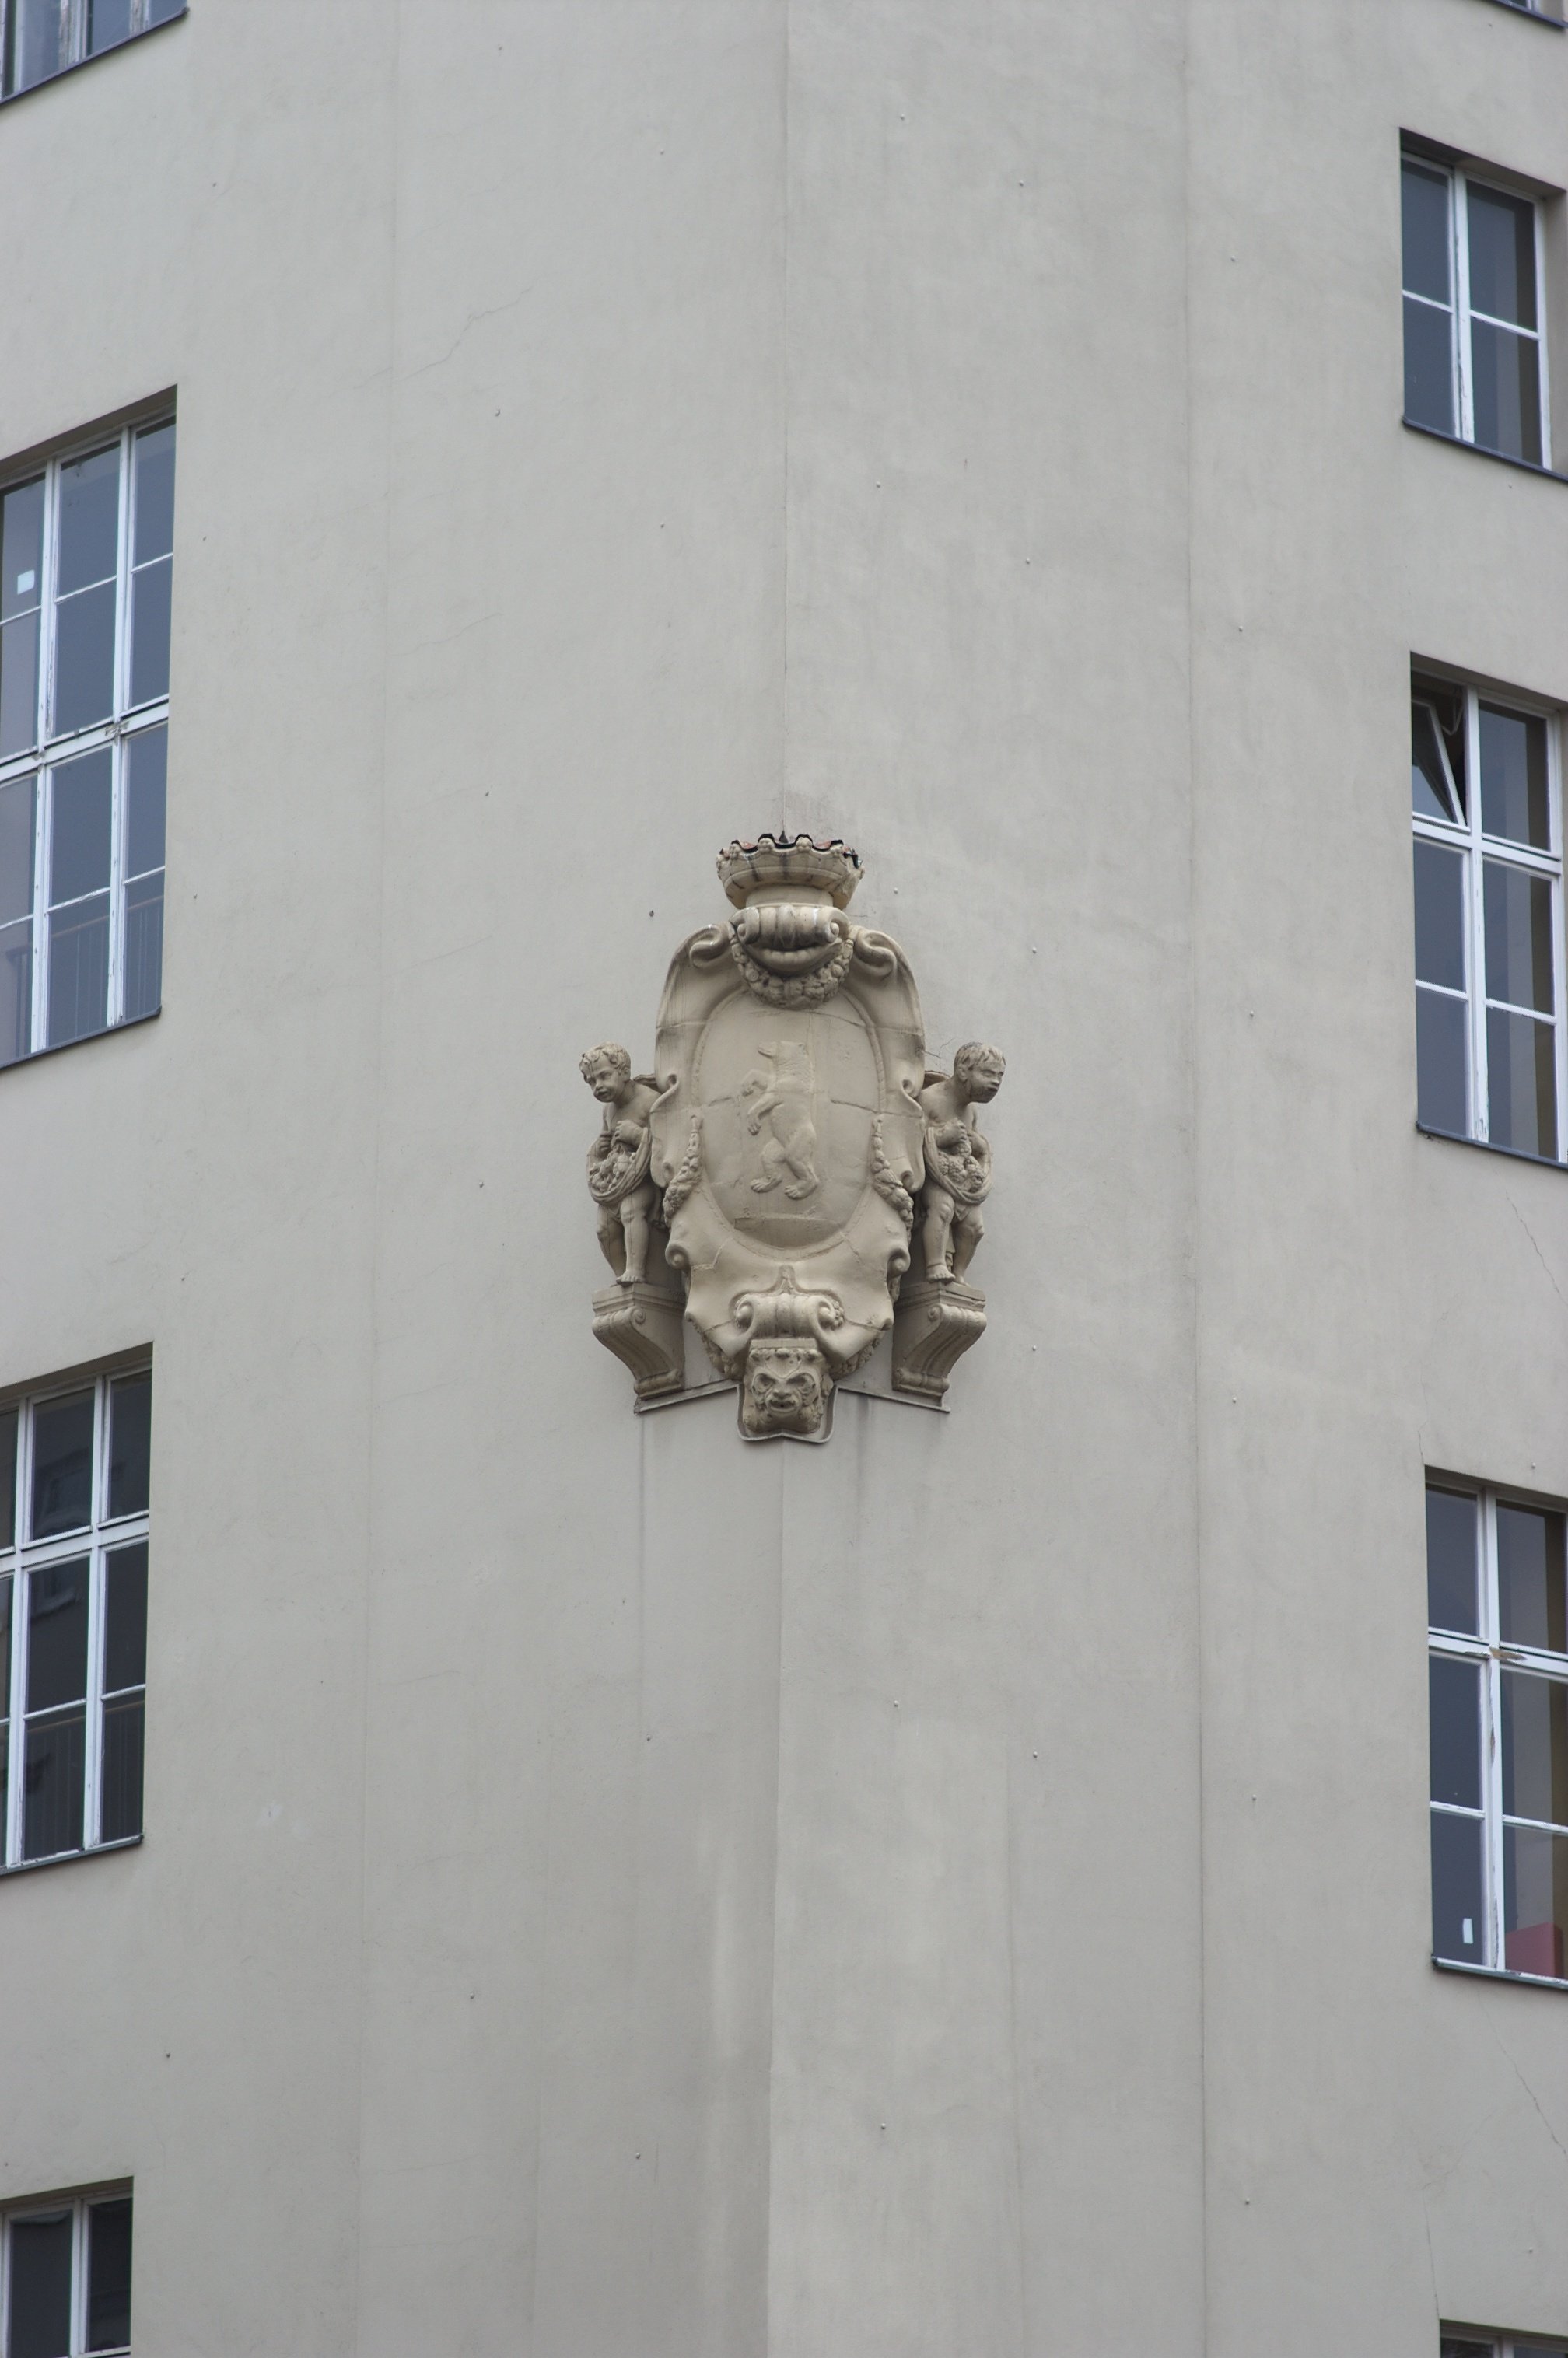
architecture, wall, monument, statue, facade, art, mural, rawtherapee, germany, deutschland, berlin, walimex, samyang, pentax, 85mm, lenstagged, steffenzahn, guessedberlin, gwbartie, k100d, justpentax, iamflickr, 85mmf14, walimex85mm, walimexpro8514if